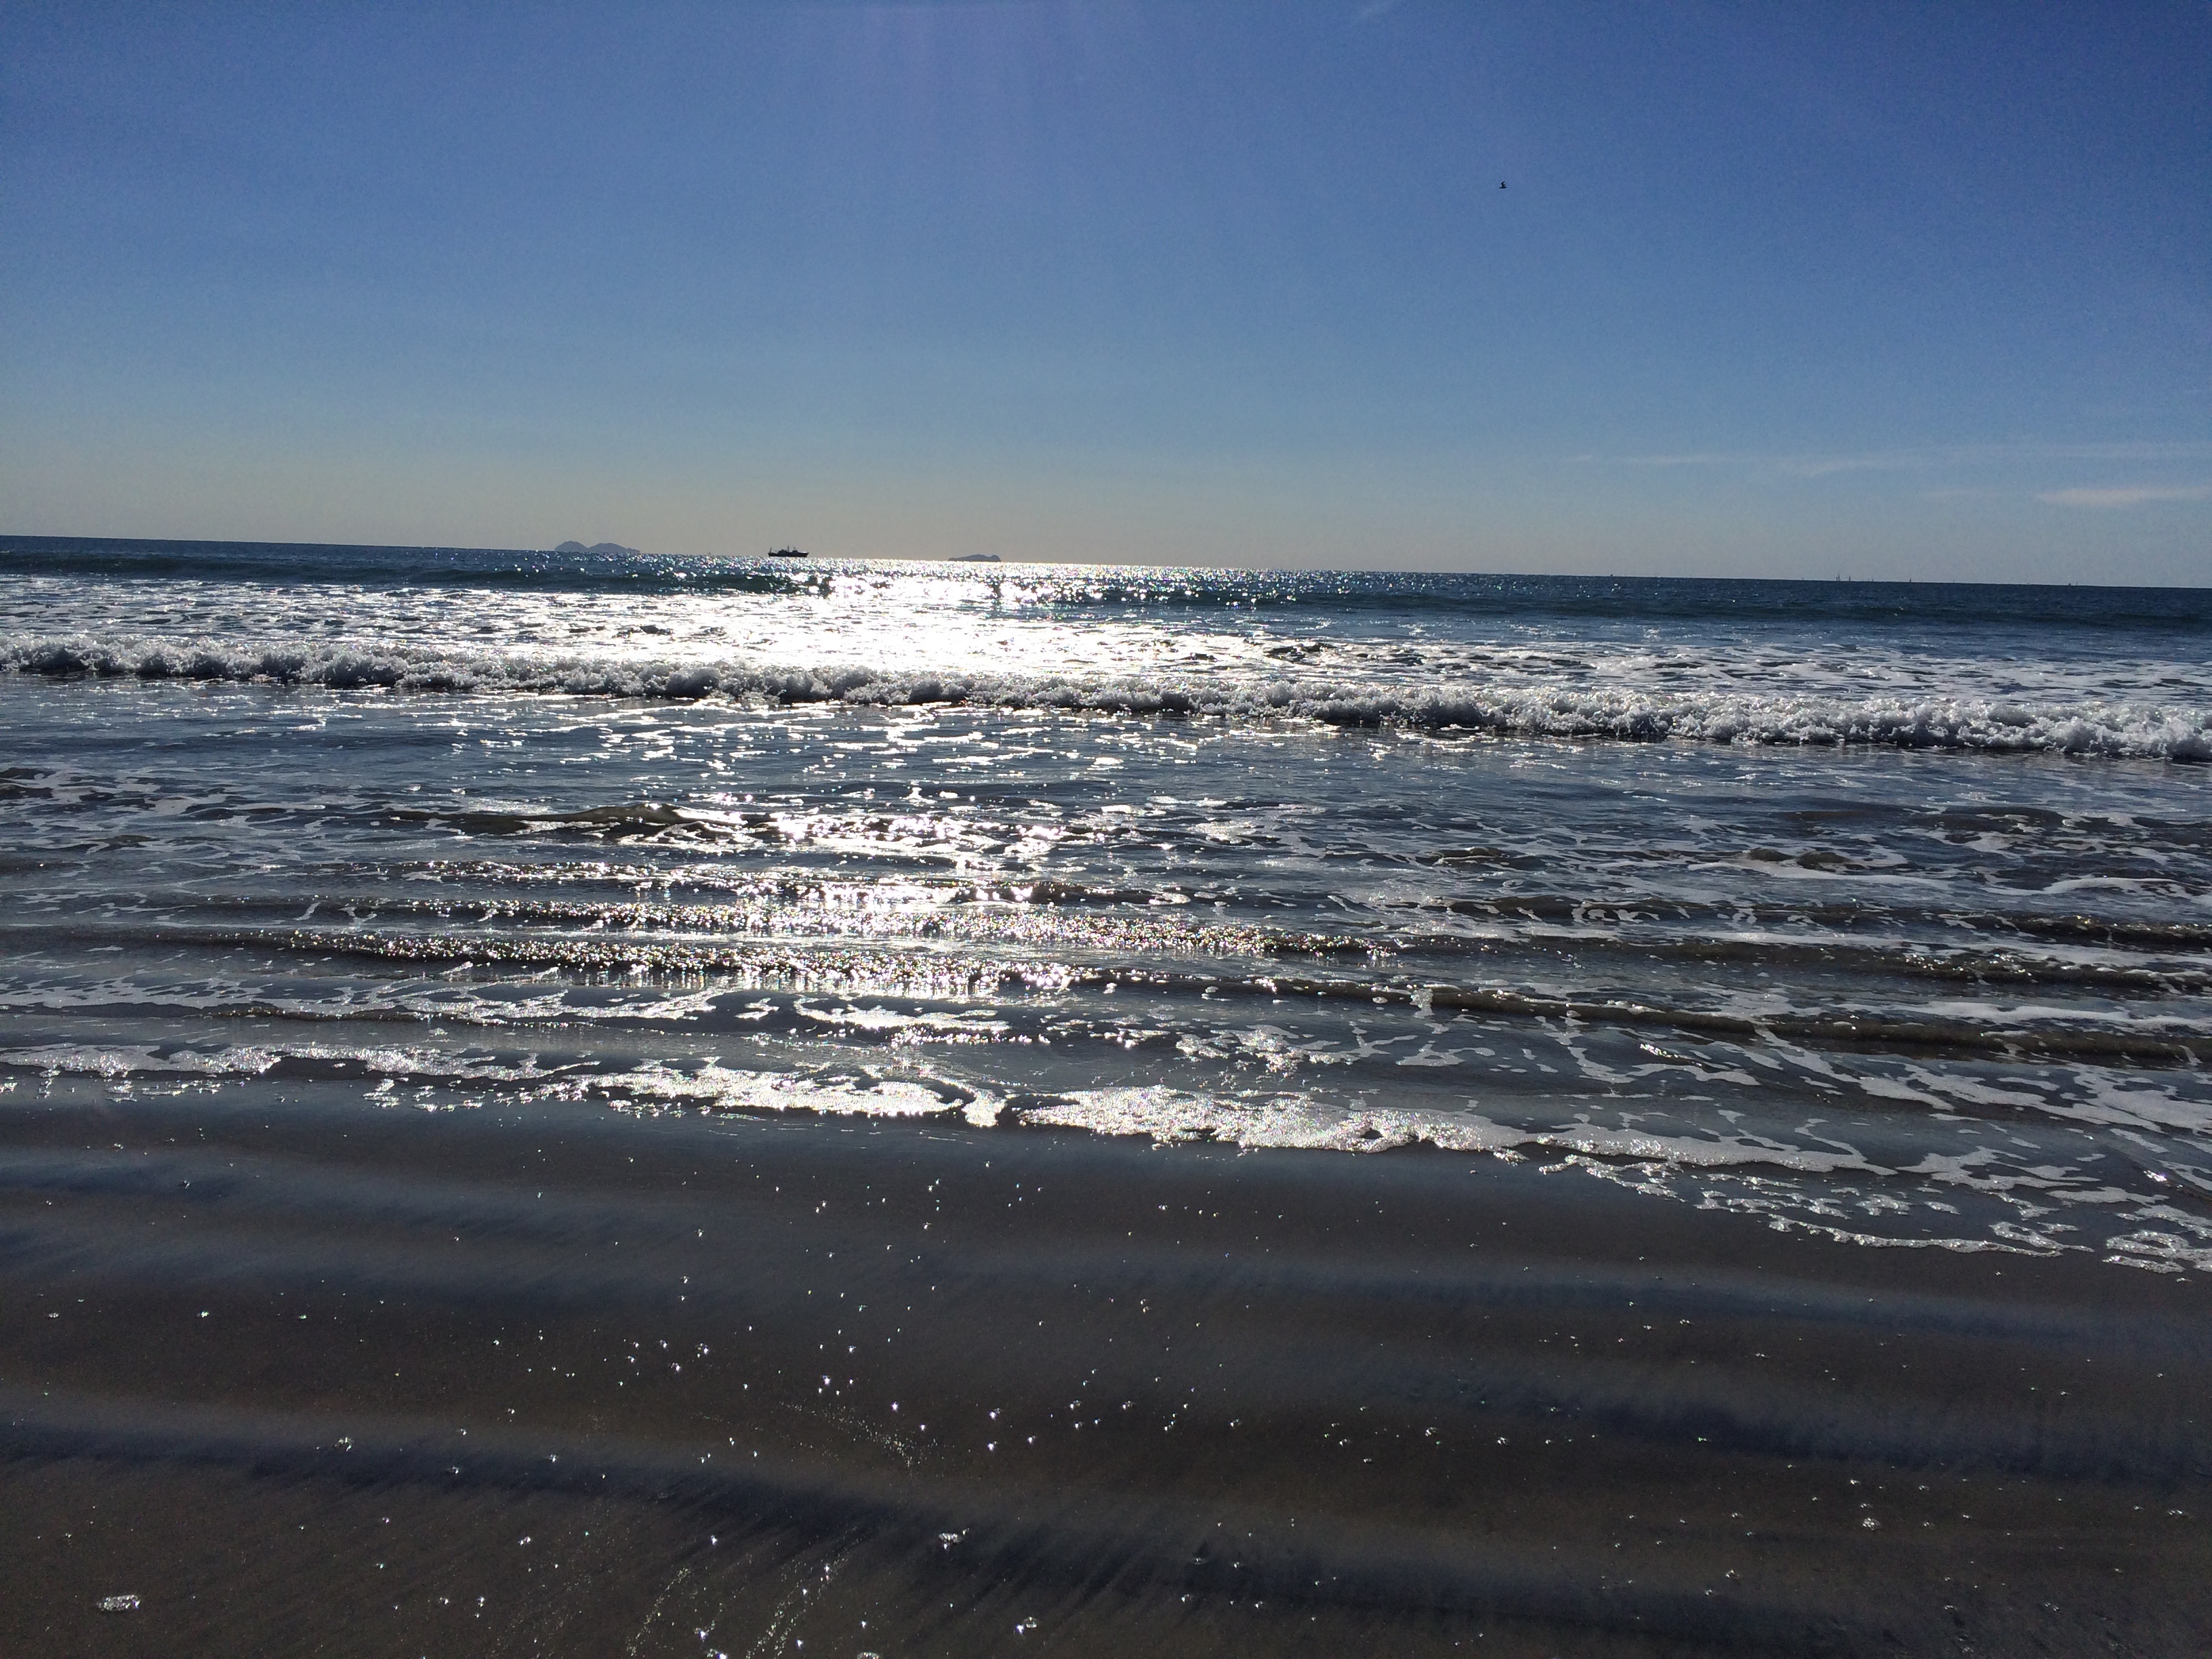
beach, sea, coast, water, sand, ocean, horizon, shore, wave, body of water, mudflat, wind wave